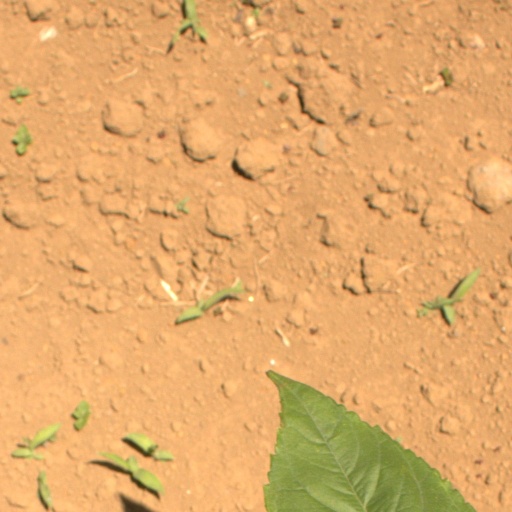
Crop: Jerusalem artichoke